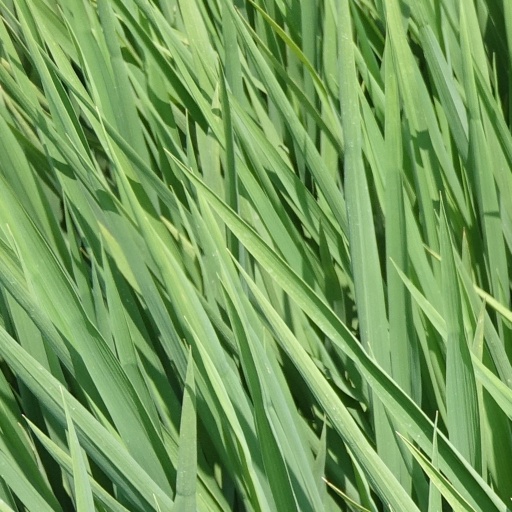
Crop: rice